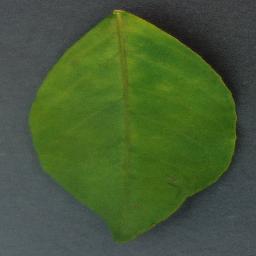
Label: Orange___Haunglongbing_(Citrus_greening)